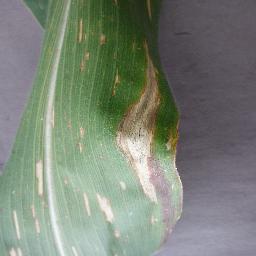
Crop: corn
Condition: (maize)_northern_blight